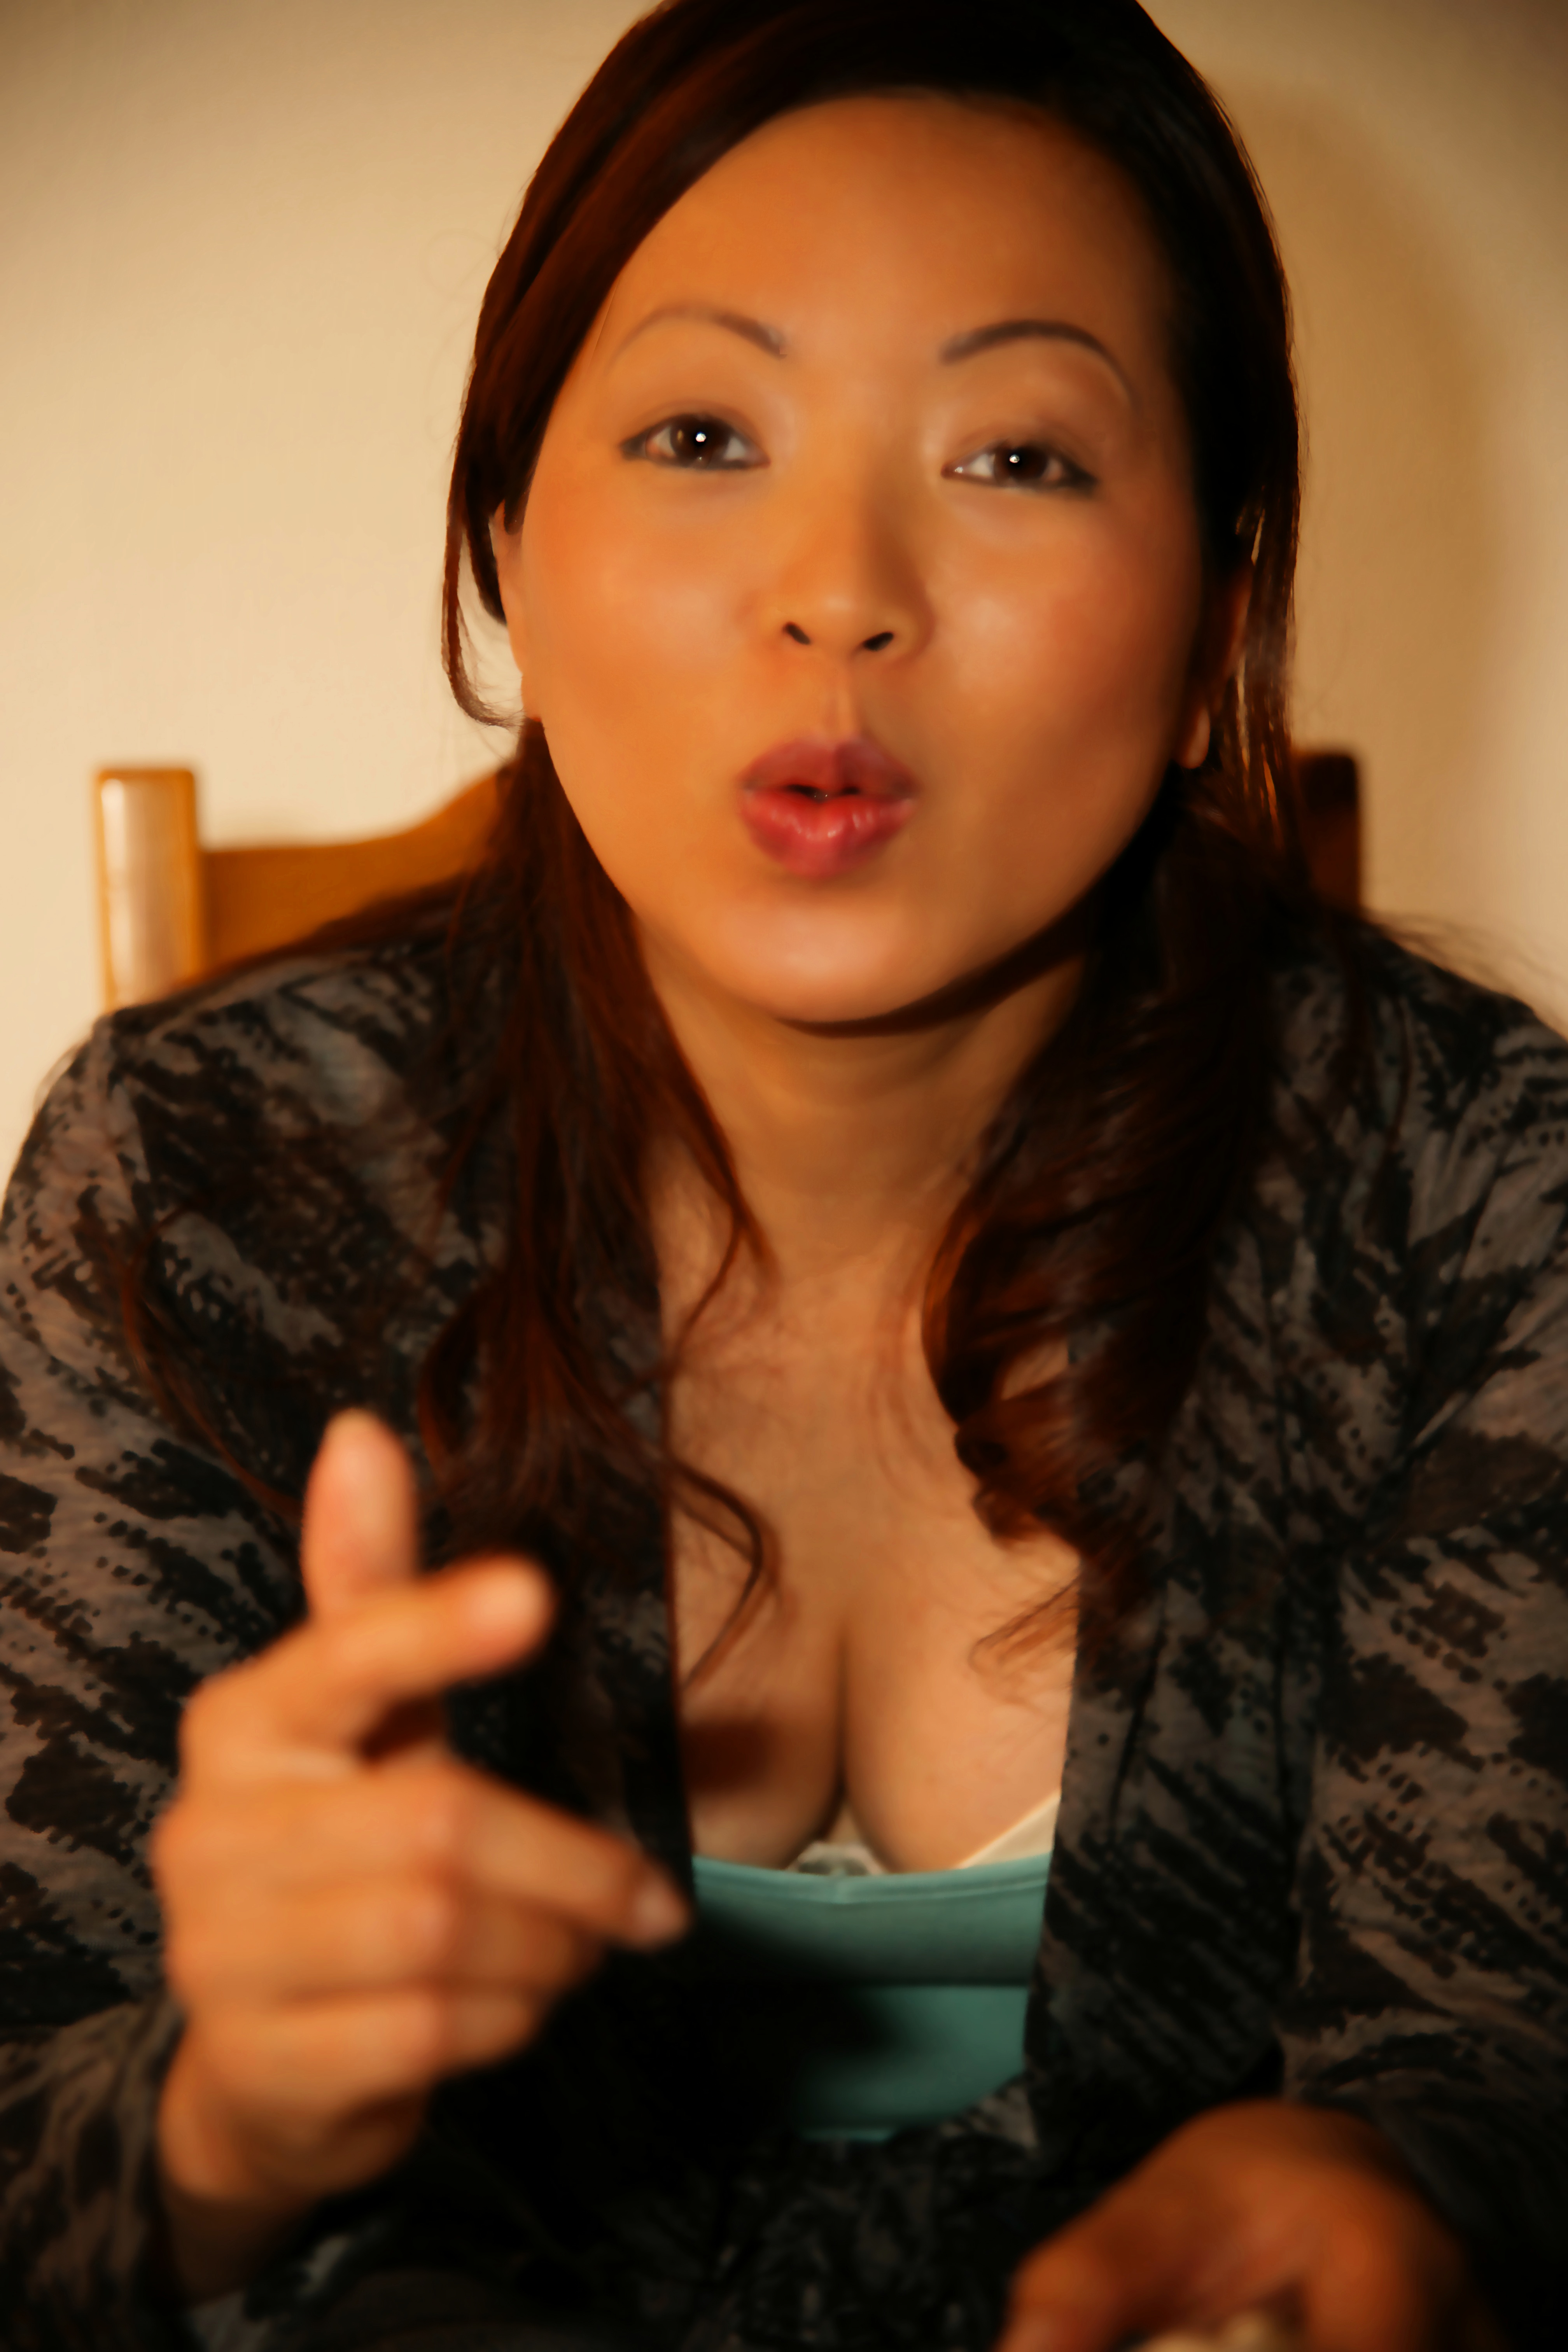
woman, beauty, lady, girl, black hair, chin, long hair, brown hair, smile, portrait, lip